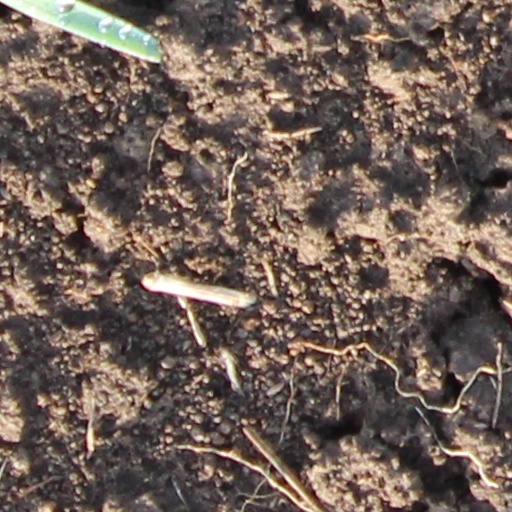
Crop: wheat